Picnic Point, Toowoomba

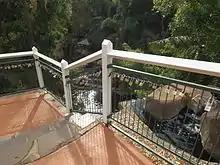
Love locks at the top of a man-made waterfall, 2014

The "Puppy Memorial" to the mascot of the Toowoomba Thistle Pipe Band was erected in 1959 (not at its current location). Since 1950, the band's drum major, Hugh Morgan, used his dog Puppy to lead the band in the annual Carnival of Flowers parade. Puppy wore a rug of the band's tartan and was a favourite with the public. During the 1958 parade, Puppy was hit by a car and killed; his death greatly saddened the community. The statue was stolen in 1983 and again in 1990 but was recovered on both occasions.